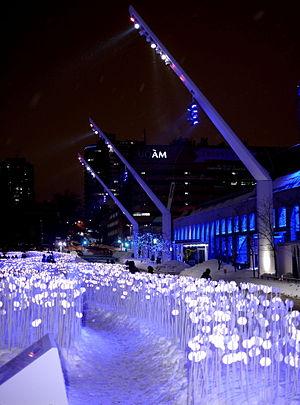
4e édition de «Luminothérapie» 2013/2014, Entre les rangs dans le Quartier des spectacles de Montréal, le 27 décembre 2013.